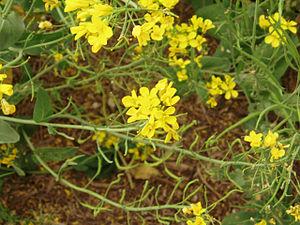
Les plantes toxiques pour les équidés sont des plantes qui peuvent causer des troubles aux Équidés, chevaux, poneys, zèbres ou ânes, qui les ingèrent. Selon le type de plante, la quantité ingérée et le poids de l'animal, ces troubles peuvent aller de symptômes bénins à la mort en quelques heures.